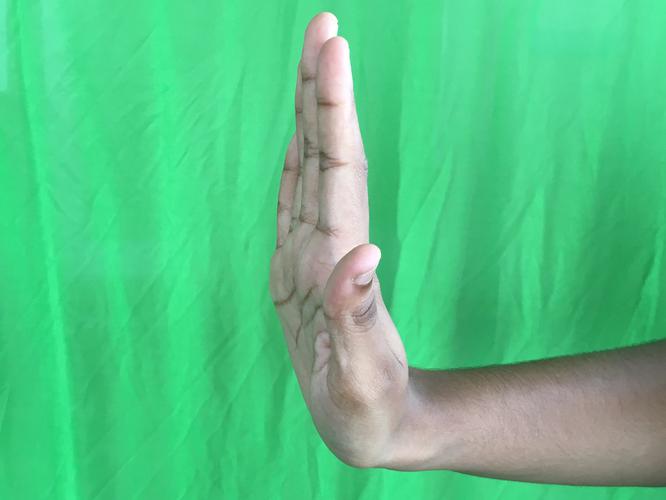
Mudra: Pathaka
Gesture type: single_hand